Barbara Bush

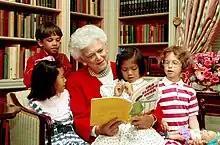
Bush sits in a chair and reads with four children surrounding her

Bush was a frequent advisor to her husband, and her suggestions played a role in several of the administration's decisions, including multiple cabinet appointments. A White House aide later described her as "the only voice that he 100 percent trusted". She was occasionally assigned more formal responsibilities, such as a diplomatic mission in 1990 when she represented the United States at the inauguration of Costa Rican president Rafael Calderón.